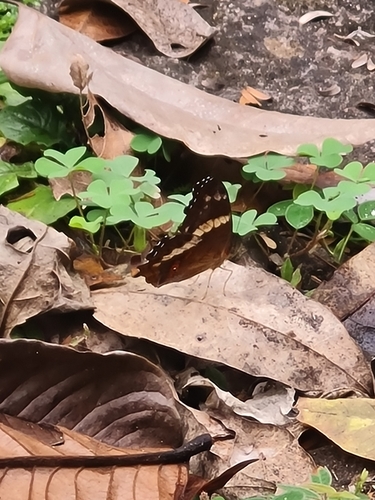
Scientific name: Anartia fatima
Common name: Banded peacock
Family: Nymphalidae
Order: Lepidoptera
Pollinator type: Primary pollinator
Habitat: Open areas and gardens
Geographic range: South America
Conservation status: Least Concern